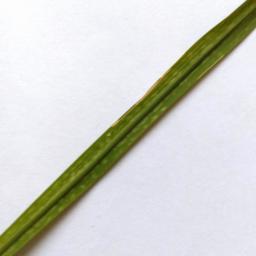
Label: Rice___Healthy